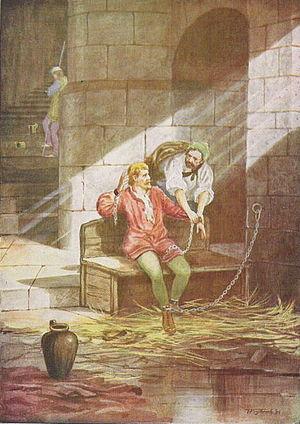
Gruffydd ap Cynan était un roi de Gwynedd. Il est une figure de la résistance galloise face à l'invasion des Anglais et des Normands. Sa vie fut assez mouvementée, à l'image de la situation politique de l'époque. Il monta en tout quatre fois sur le trône de Gwynedd. Sa vie et sa prouesse sont célébrées dans une élégie renommée chantée par Meilyr Brydydd, barde de la cour de Gwynedd.